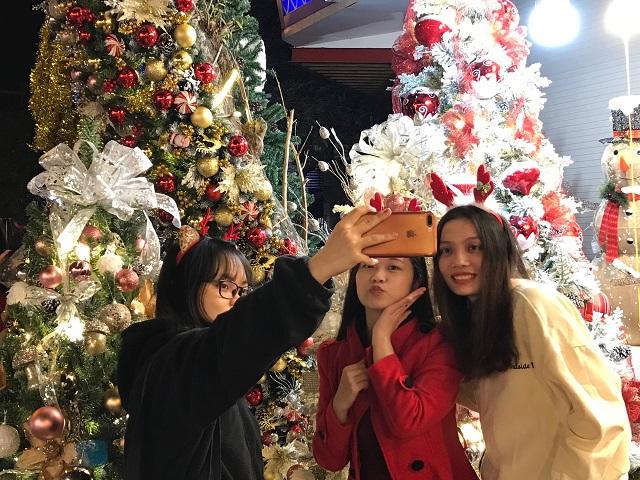
có ba cô gái đang chụp ảnh tự sướng bên những cây thông noel